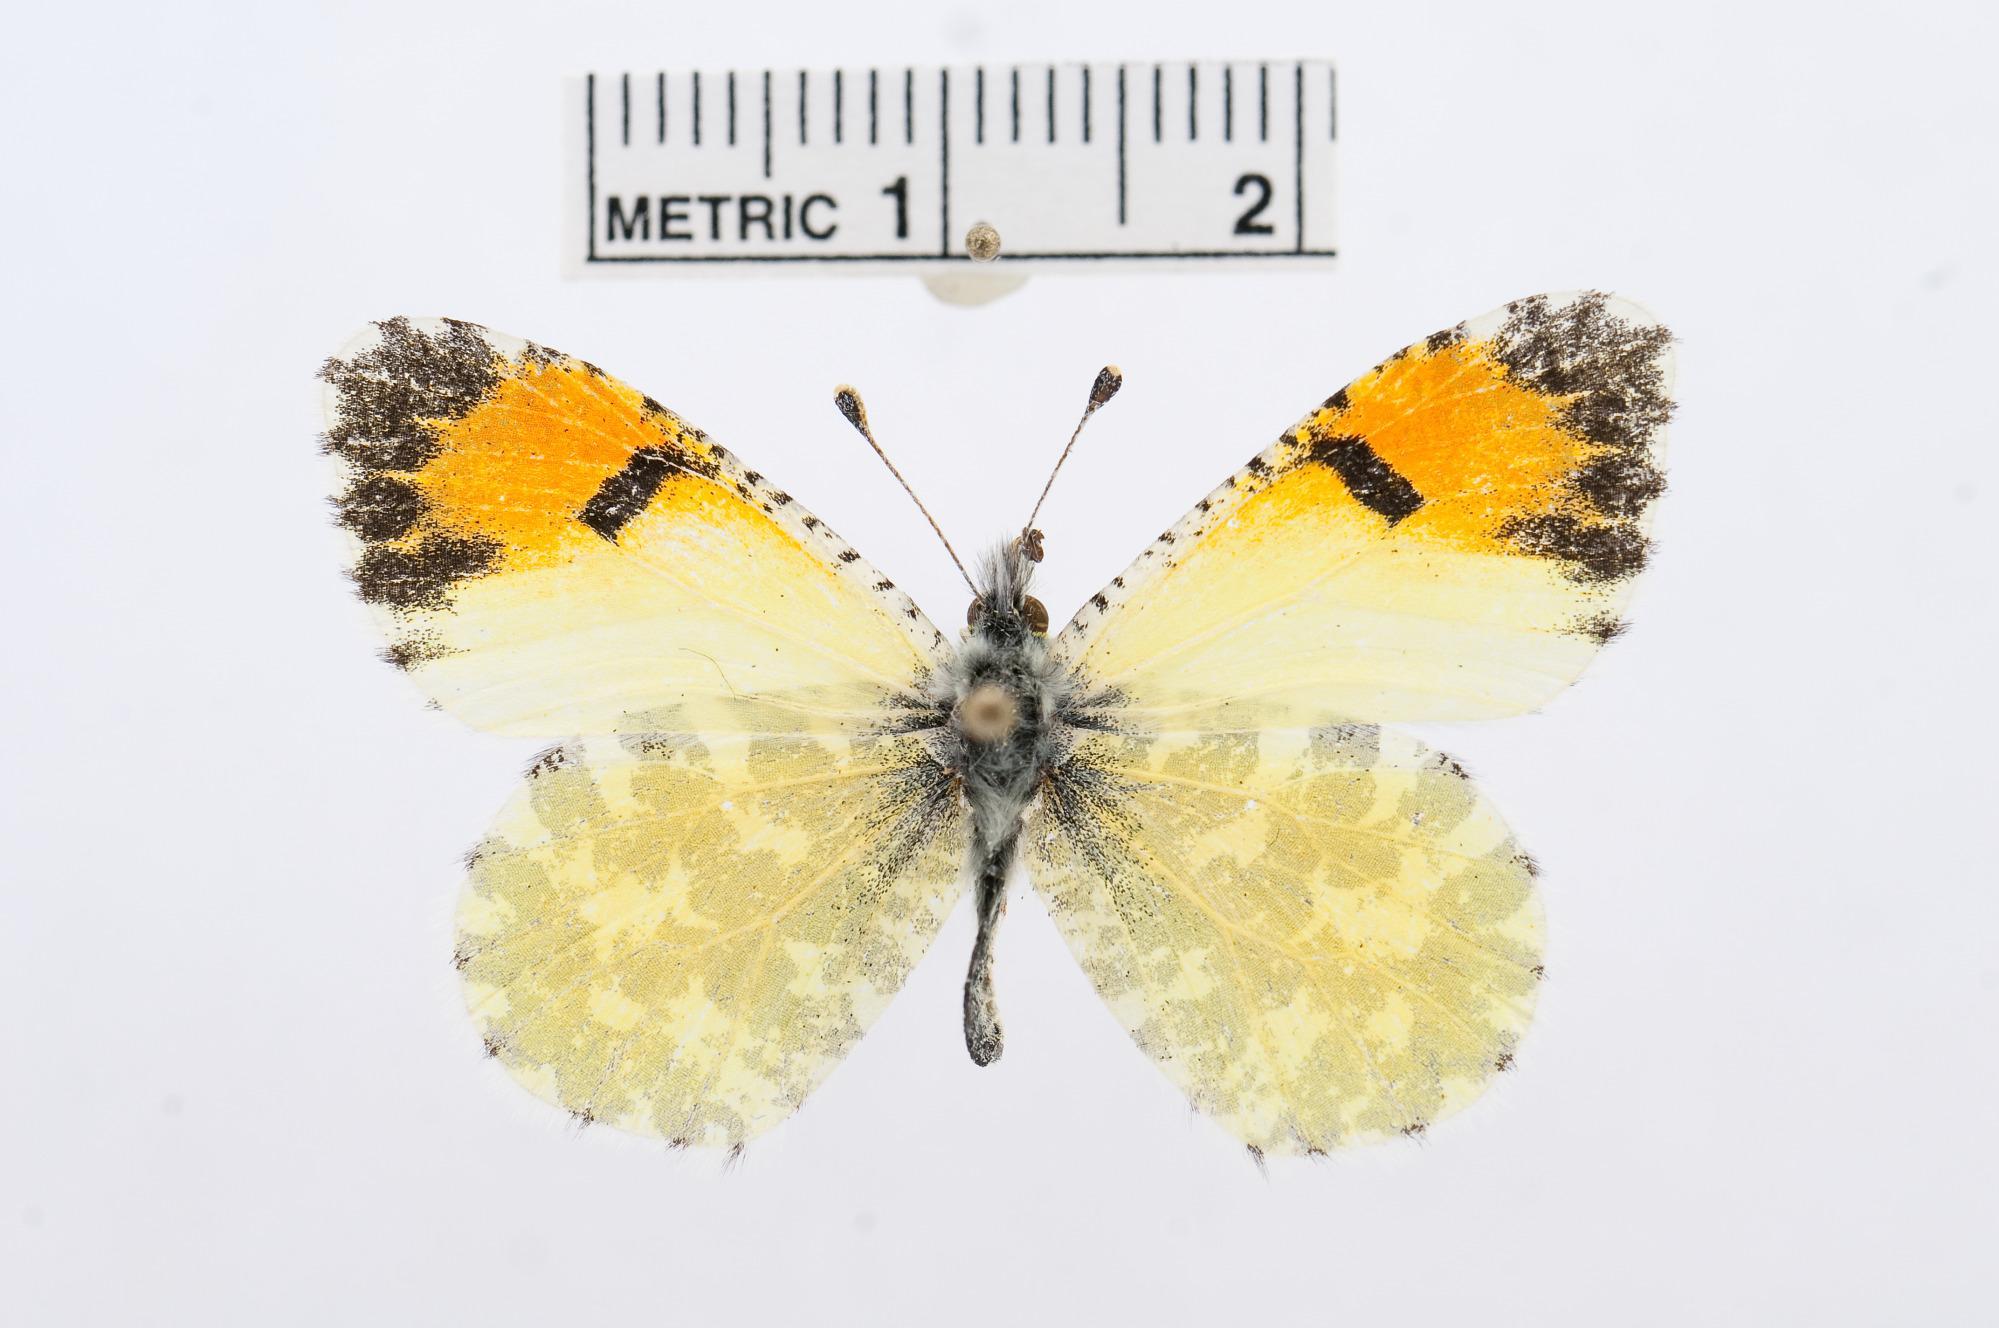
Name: Anthocharis cethura
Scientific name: Anthocharis cethura
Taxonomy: Animalia, Arthropoda, Hexapoda, Insecta, Lepidoptera, Pieridae, Pierinae